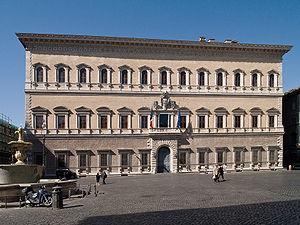
Le Palais Farnèse à Rome (XVIe siècle), de nos jours siège de l'ambassade de France en Italie Italiano: Palazzo Farnese a Roma (XVI secolo), sede dell'ambasciata di Francia in Italia
La place Farnèse, ou Piazza Farnèse, est une place du centre de Rome. C'est la place principale du Rione Regola.
Rome /ʁɔm/ est la capitale de l'Italie. Située au centre-ouest de la péninsule italienne, près de la mer Tyrrhénienne, elle est également la capitale de la région du Latium, et fut celle de l'Empire romain durant 357 ans. En 2019, elle compte 2 844 395 habitants établis sur 1 285 km², ce qui fait d'elle la commune la plus peuplée d'Italie et la troisième plus étendue d'Europe après Moscou et Londres. Son aire urbaine recense 4 356 403 habitants en 2016. Elle présente en outre la particularité de contenir un État enclavé dans son territoire : la cité-État du Vatican, dont le pape est le souverain. C'est le seul exemple existant d'un État à l'intérieur d'une ville.
Antonio Cordiani, dit Antonio da Sangallo le Jeune est un des principaux architectes italiens de la Renaissance.
Une ambassade est la représentation diplomatique d'un État auprès d'un autre. Par extension, le terme est utilisé pour désigner le lieu où sont établis les locaux de cette activité. C'est aussi parfois – mais pas toujours – la résidence de l'ambassadeur.
L’architecture de la Renaissance, née en Italie, a gagné progressivement tous les autres pays d'Europe entre le début du XVᵉ siècle et le début du XVIIᵉ siècle. Elle procède d'une recherche consciente et de l'assimilation d'éléments historiquement authentiques de la pensée et de la culture matérielle des Grecs et des Romains. En effet, l'époque antique apparaît aux érudits italiens de cette période comme l’apogée de tous les arts. Pourtant, ils ne cherchent pas à simplement l’imiter, mais à s’en inspirer pour l’égaler, voire la surpasser. Ce retour à l’Antiquité est appelé « hellénisme ».
L'ambassade de France en Italie est la représentation diplomatique de la République française auprès de la République italienne. Elle est située à Rome, la capitale du pays, et son ambassadeur est, depuis 2017, Christian Masset, également accrédité auprès de la république de Saint-Marin.